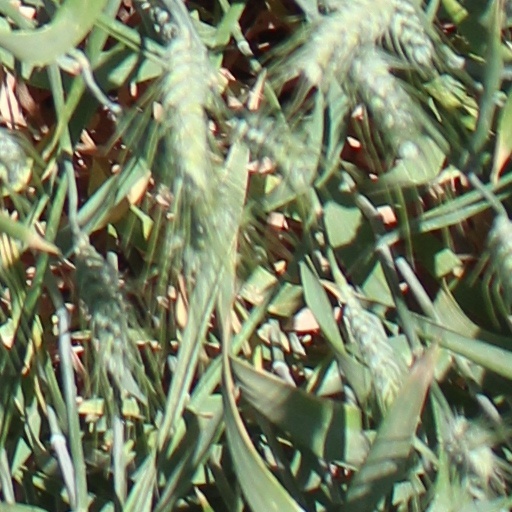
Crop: wheat